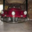
Label: automobile